James G. Exum

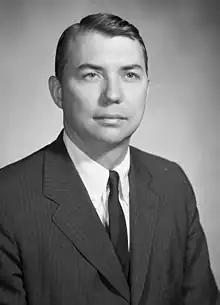
Exum c. 1967

James Gooden Exum Jr. also known as Jim Exum (born September 14, 1935) is an American jurist who served on the North Carolina Supreme Court from 1975 to 1994, and as chief justice from 1986 to 1994.